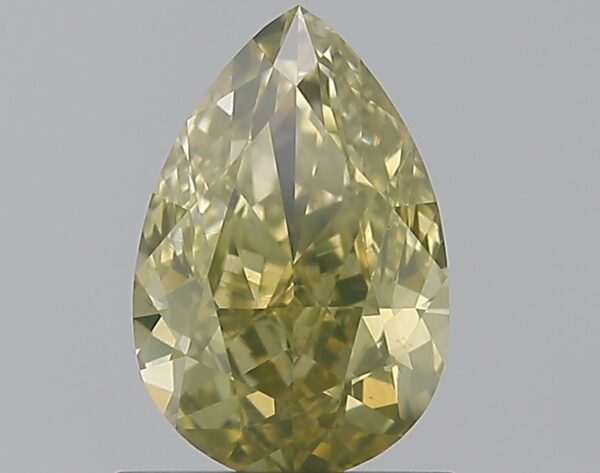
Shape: pear
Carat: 1.16
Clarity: SI2
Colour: FANCY
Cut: EX
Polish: EX
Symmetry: VG
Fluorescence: F
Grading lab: GIA
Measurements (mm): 8.15 x 5.42 x 3.54